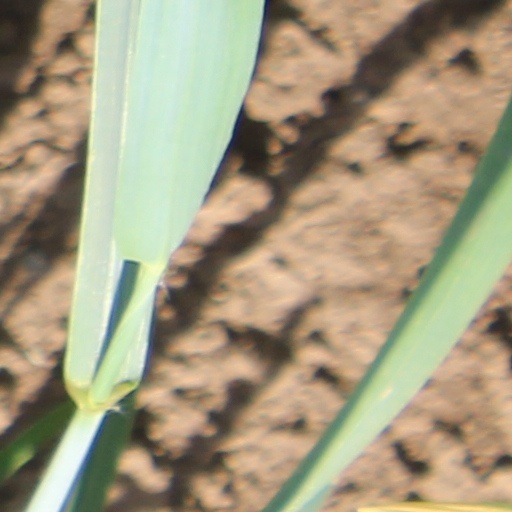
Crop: wheat